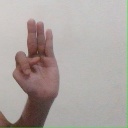
अक्षर: भ